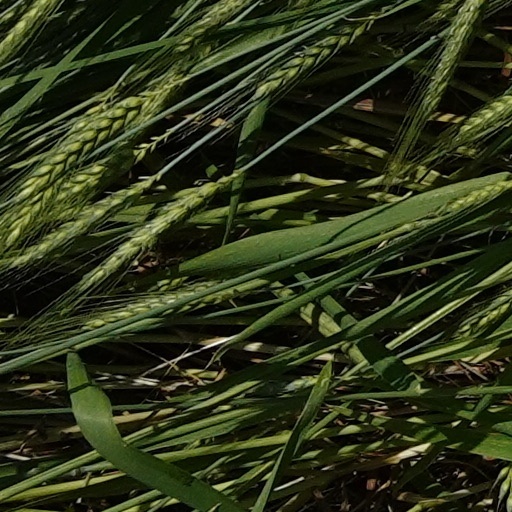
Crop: wheat